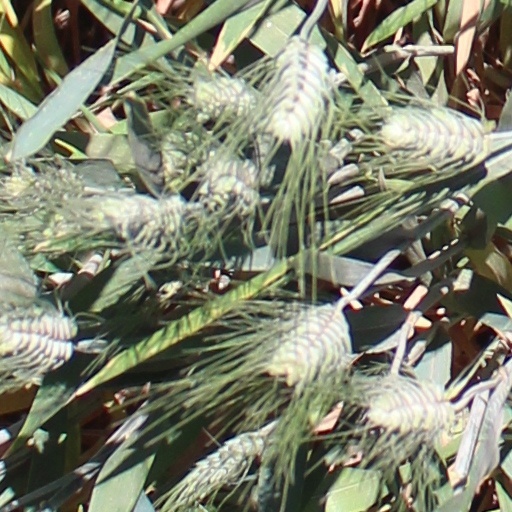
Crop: wheat